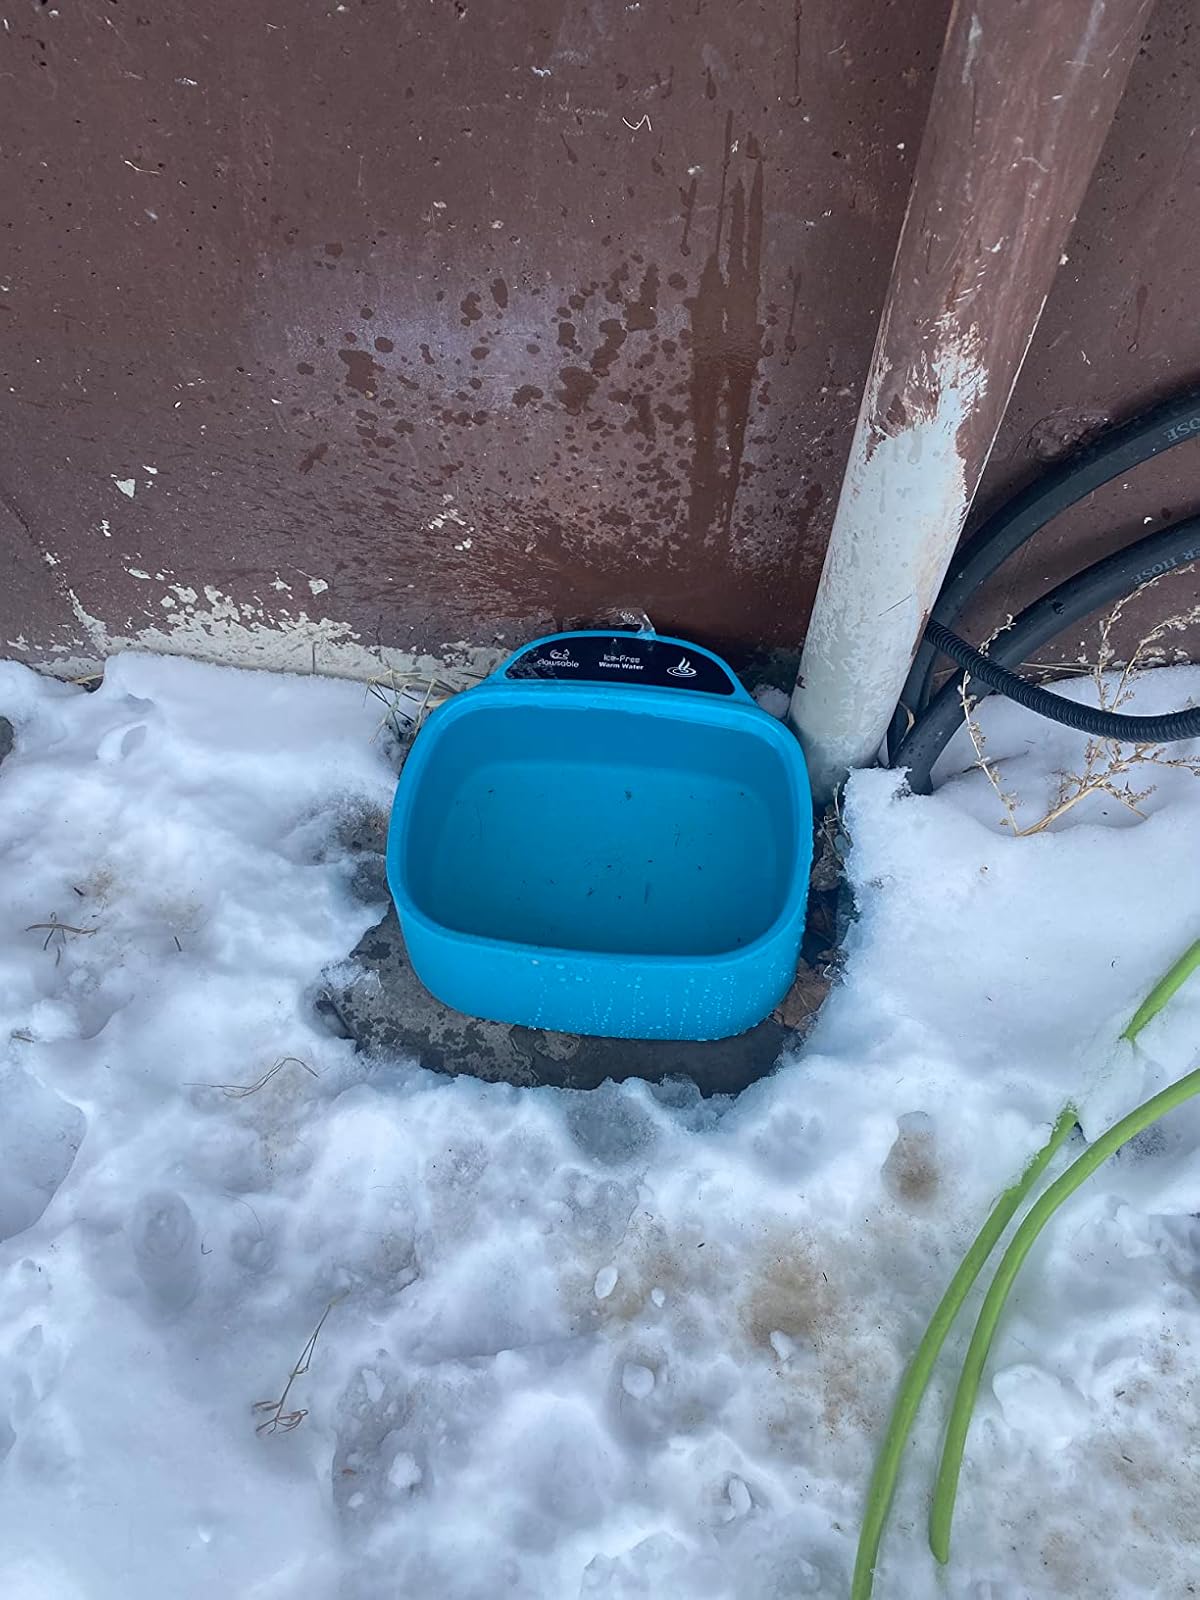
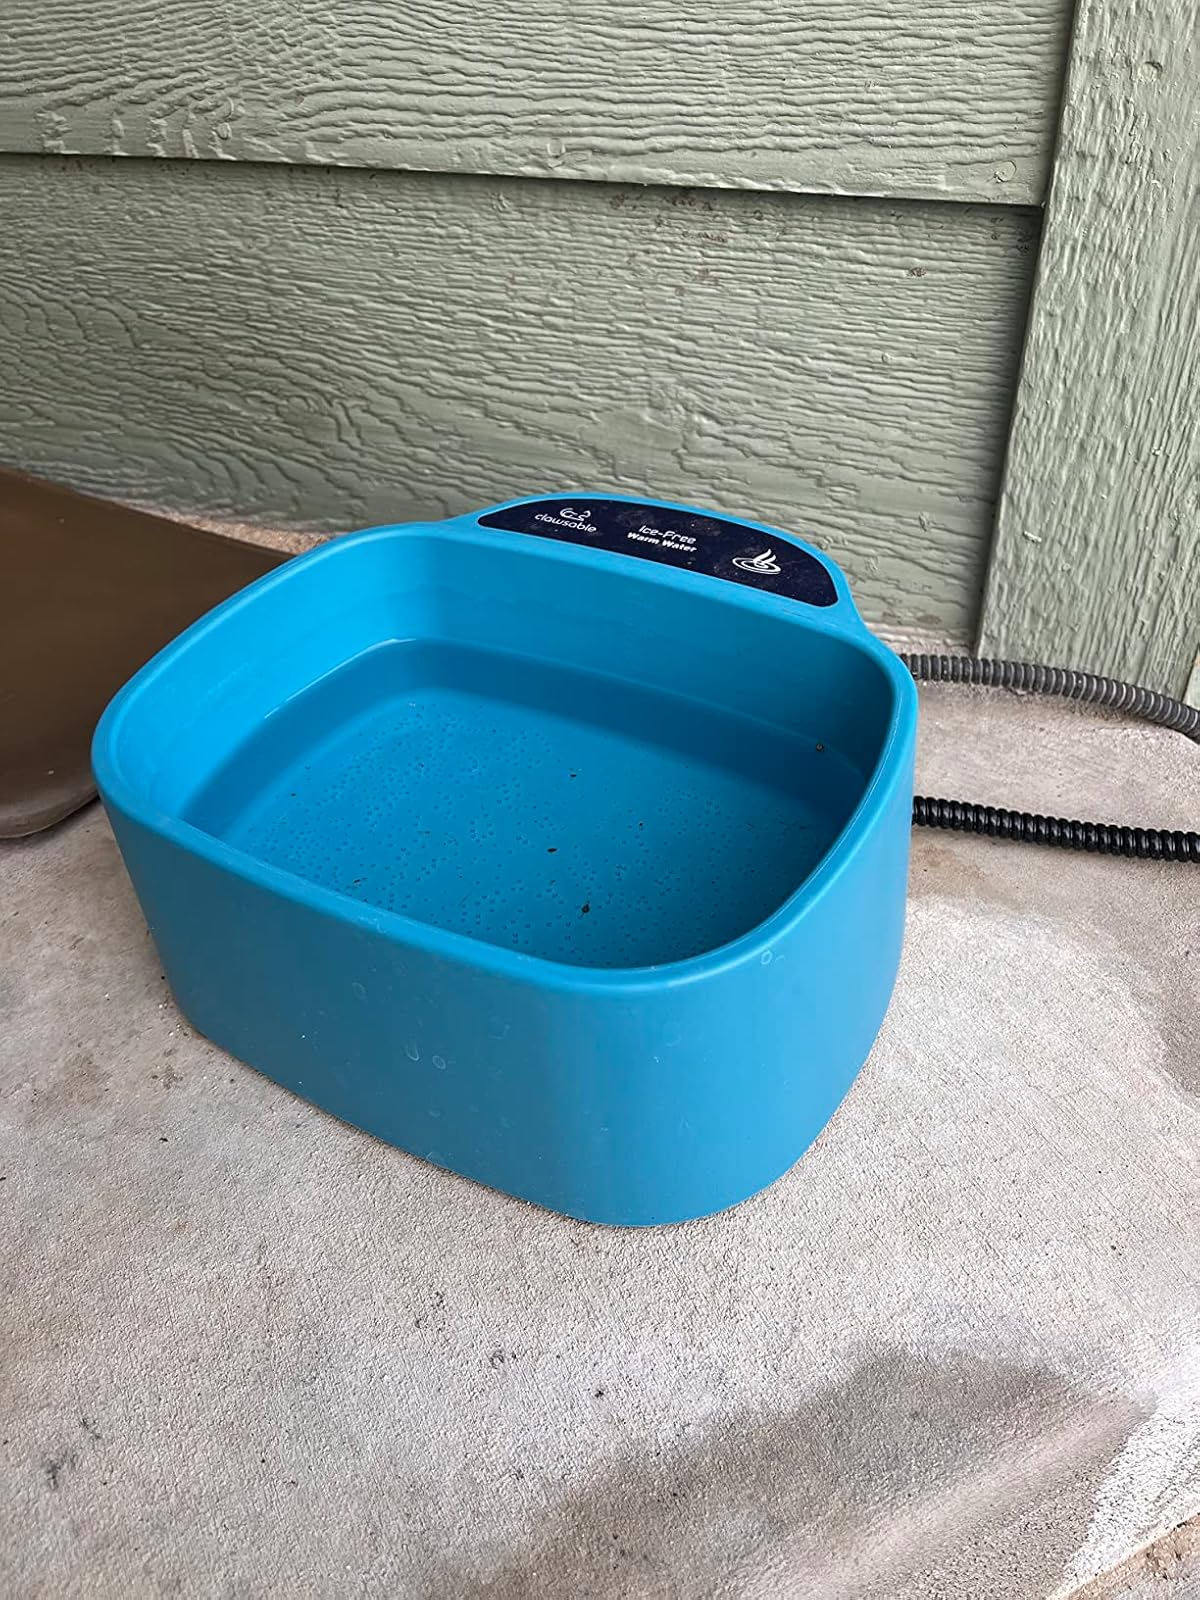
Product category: items_bowl
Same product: yes